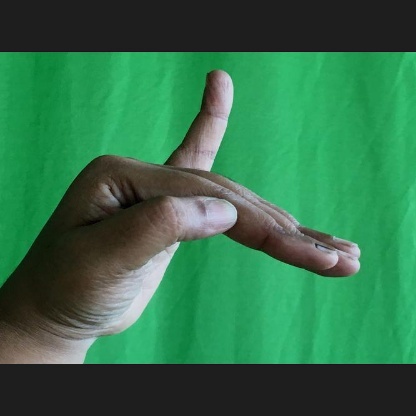
Mudra: Hamsapaksha